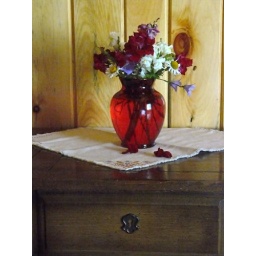
Flowers in red glass vase